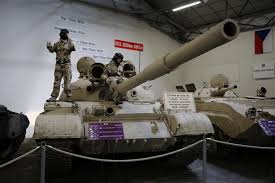
Label: Tank